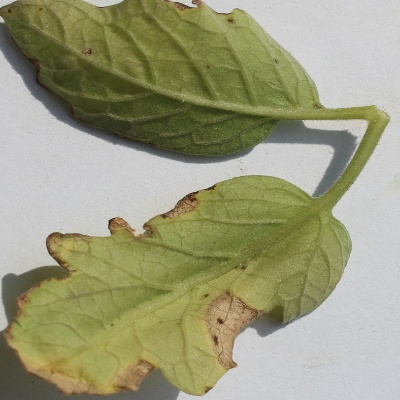
Crop: Tomato
Condition: leaf blight